Shoe at Your Foot

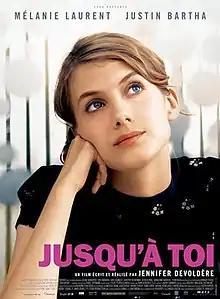
Film poster

Shoe at Your Foot ( is a 2009 Franco-Canadian romantic comedy film directed by Jennifer Devoldère.